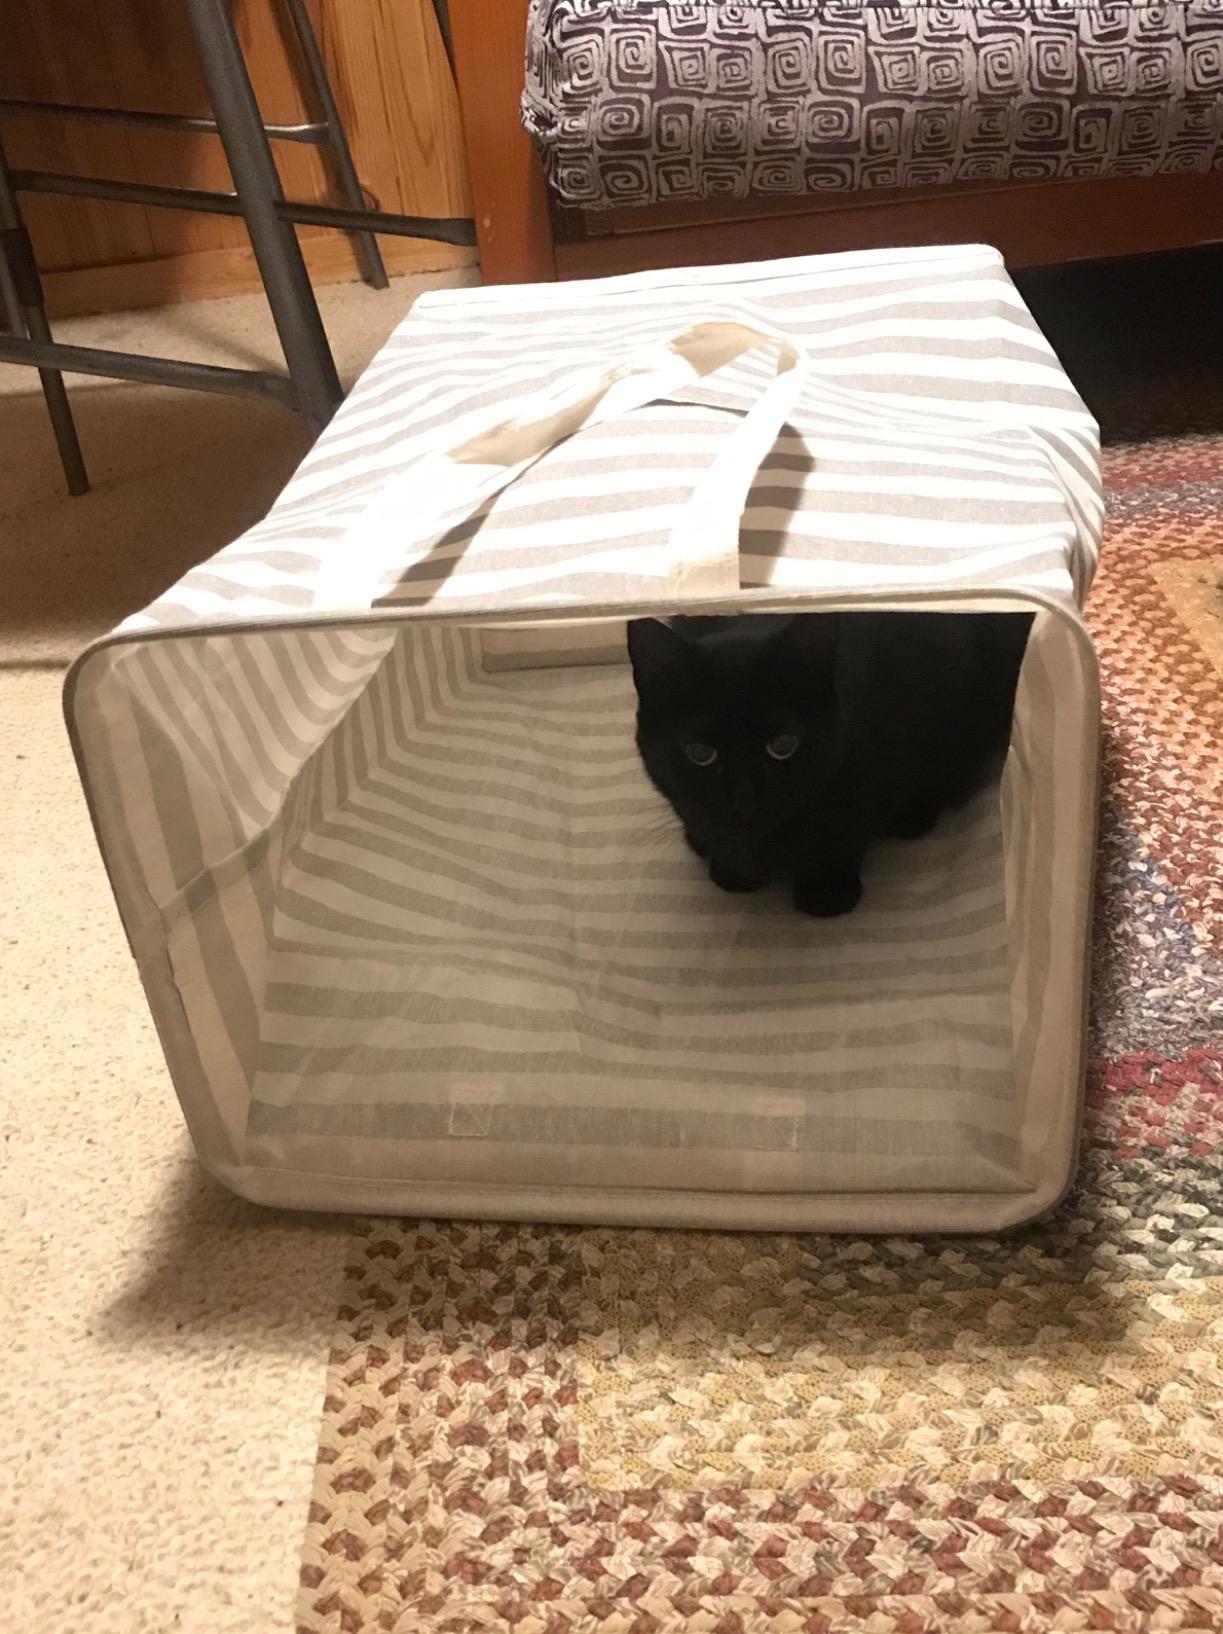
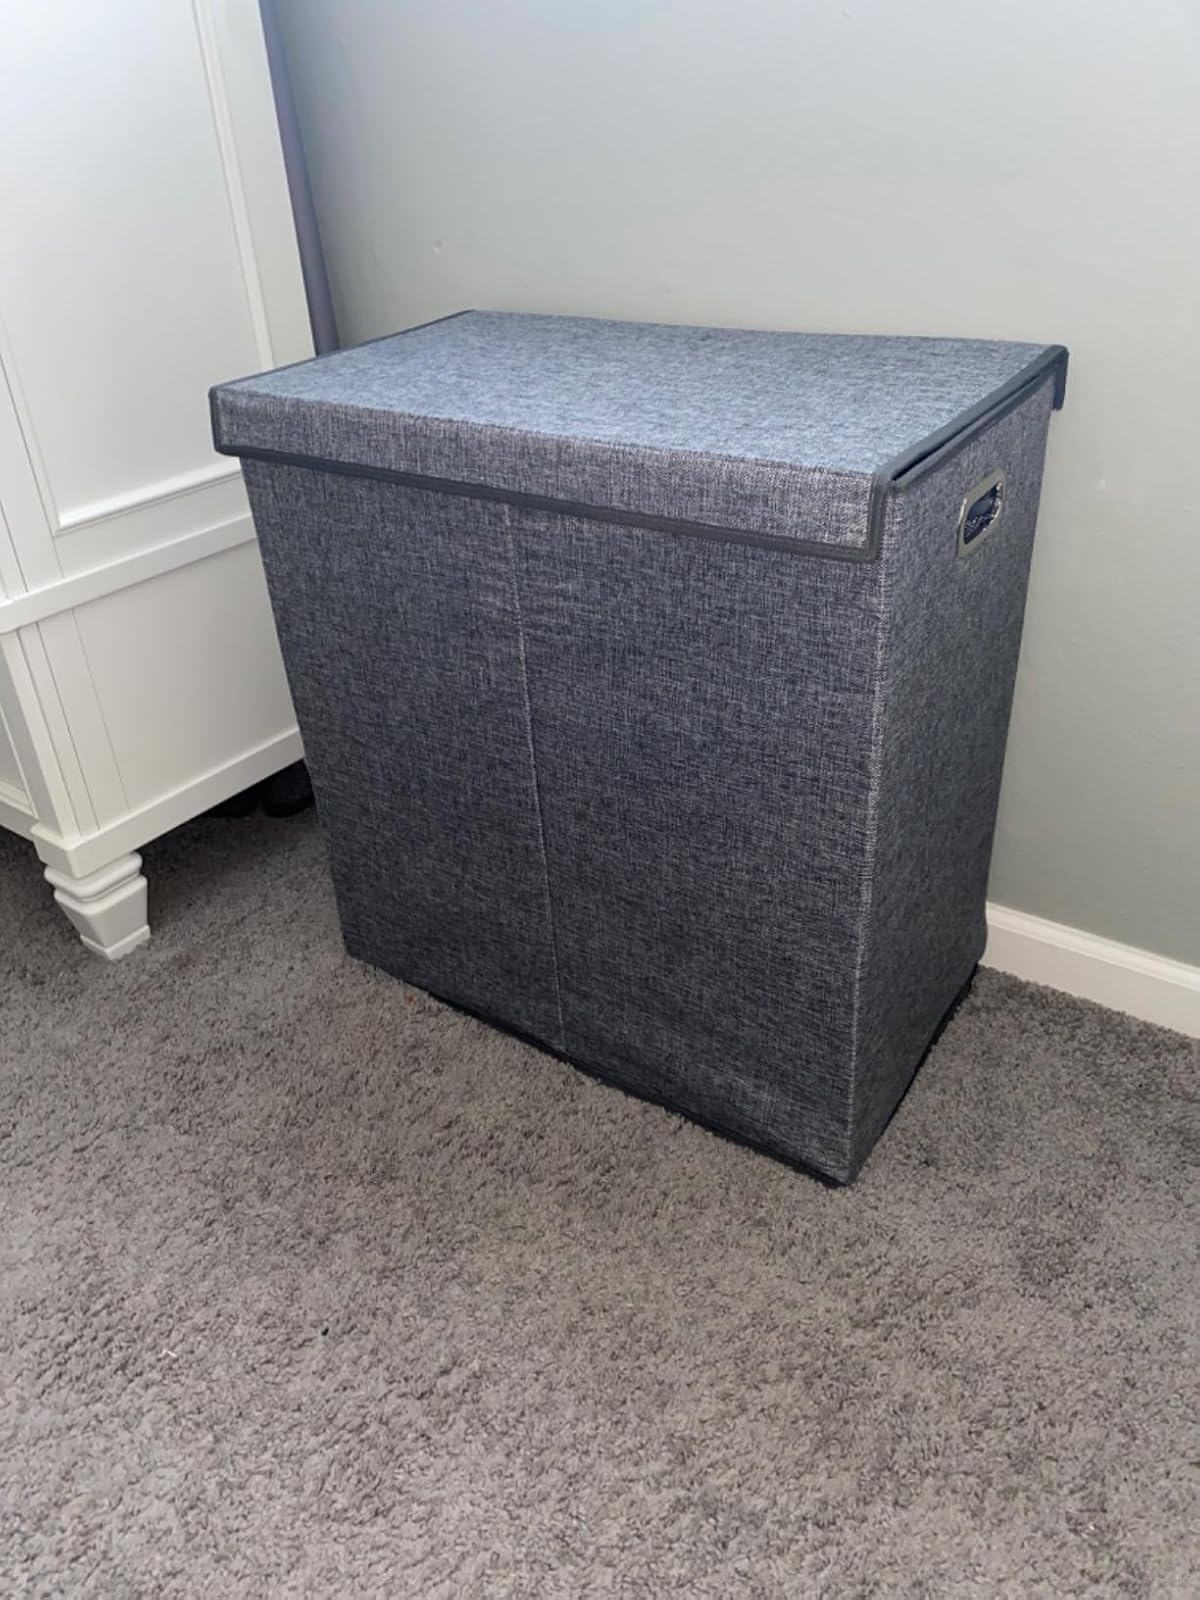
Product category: items_hamper
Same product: no